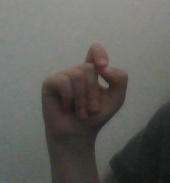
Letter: fa